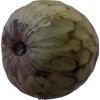
Label: cherimoya